Ladislav Mrkvička

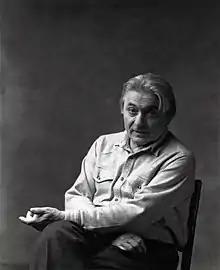

He starred in the film "Atentát" and in the television series "Thirty Cases of Major Zeman", both under director Jiří Sequens. For his performance in the film "Old-Timers", he received the Czech Lion 2019 for Best Supporting Actor.